Juraj Droba

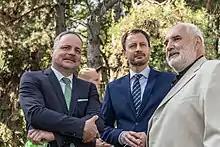
Juraj Droba and Prime Minister Eduard Heger opening a school in the Bratislava region

Droba was elected Governor of the Bratislava region in 2017 but he gave up his MP seat. He rejoined the Freedom and Solidarity in 2019. and ran on the party list in the 2020 Slovak parliamentary election. Despite being elected, Droba did not take his seat, claiming he only ran to support the party.